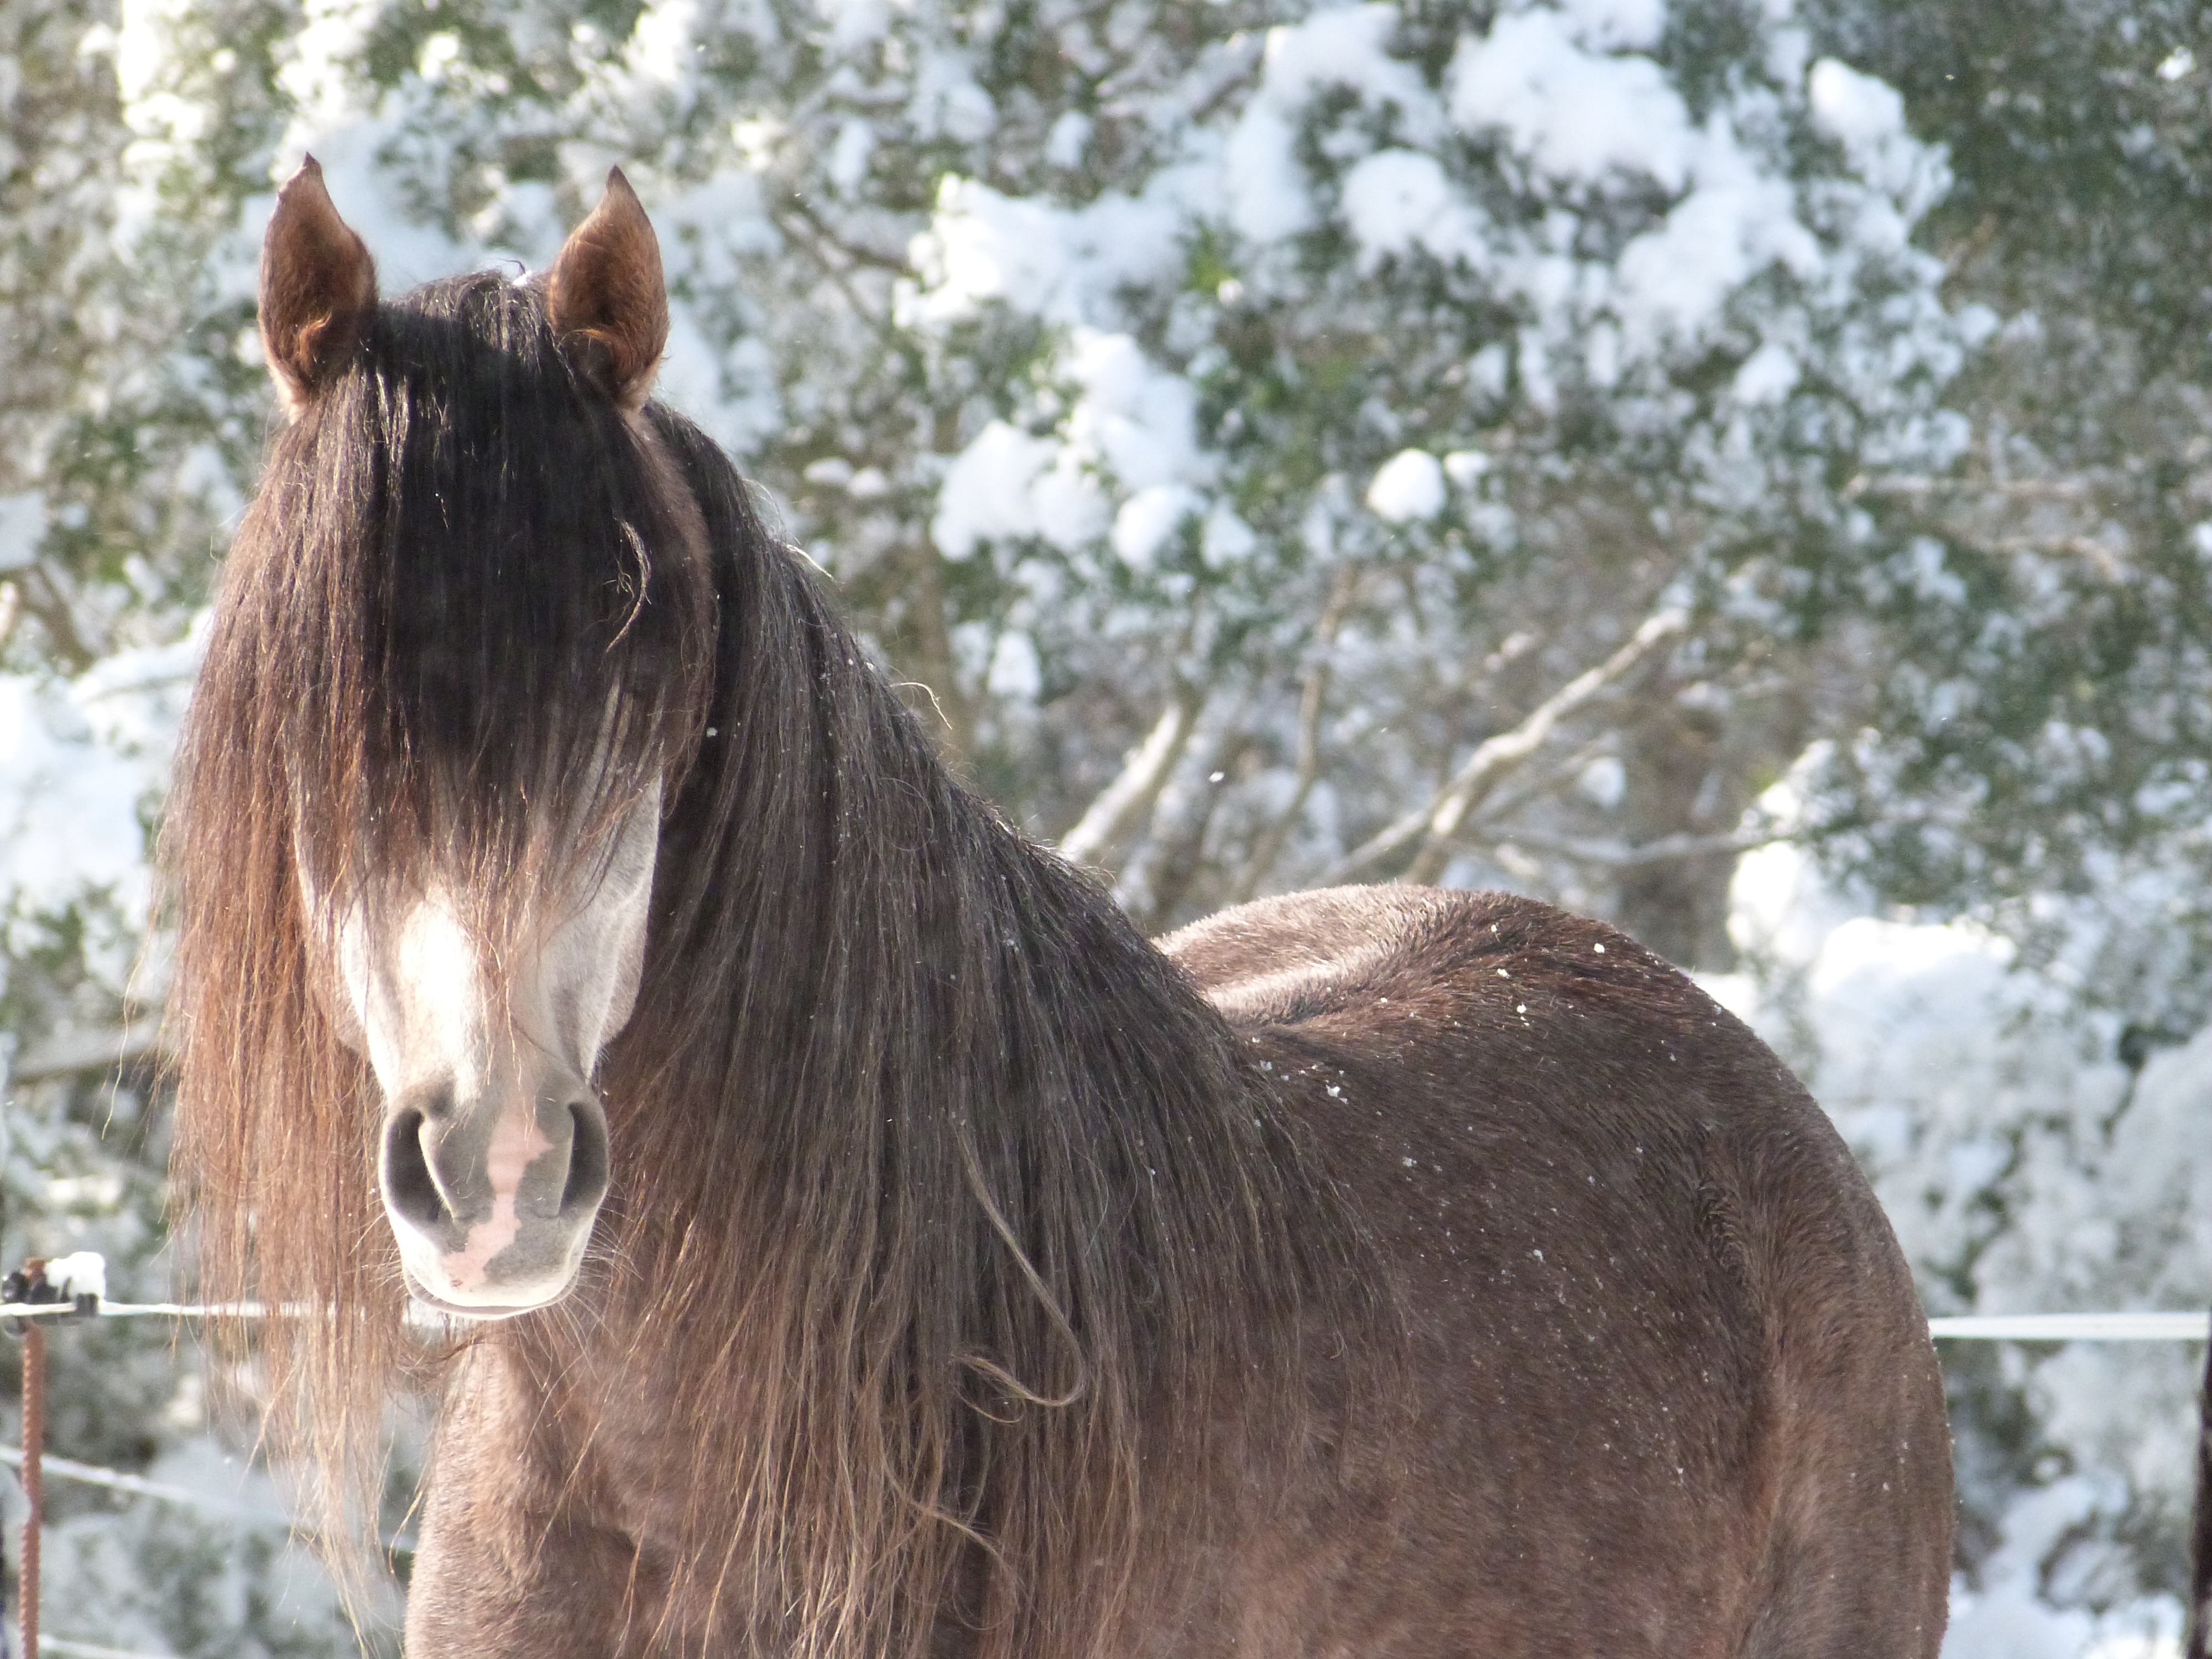
snow, winter, animal, horse, brown, mammal, stallion, mane, fauna, vertebrate, mare, arabic, pack animal, horse like mammal, mustang horse